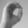
ASL letter: O